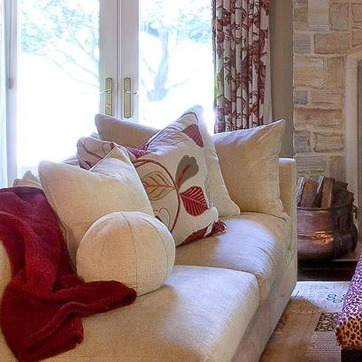
Material: fabric